Lewis Charlton (educator)

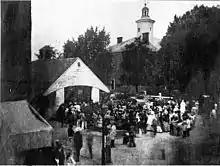
Slave sale, Market House in the town square of Easton, Maryland

The new owner Getinger, expected Lewis to work at all hours of the day, and every day of the week. Prior to being sold to Getinger, Lewis was able to visit his mother and sister on Sunday, but he was now expected to work every day including Sundays. After three years with Getinger, Charlton's legs had frozen stiff while cutting logs in the deep snows. Thinking Lewis might die, he was returned to his mother, who was now freed and living nearby as a laundress. Subsequently he was unable to walk for nine months, but once he was mobile he was sold immediately to a James Davis. Charlton was still only 15 years old.